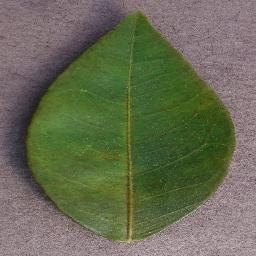
Label: Orange___Haunglongbing_(Citrus_greening)